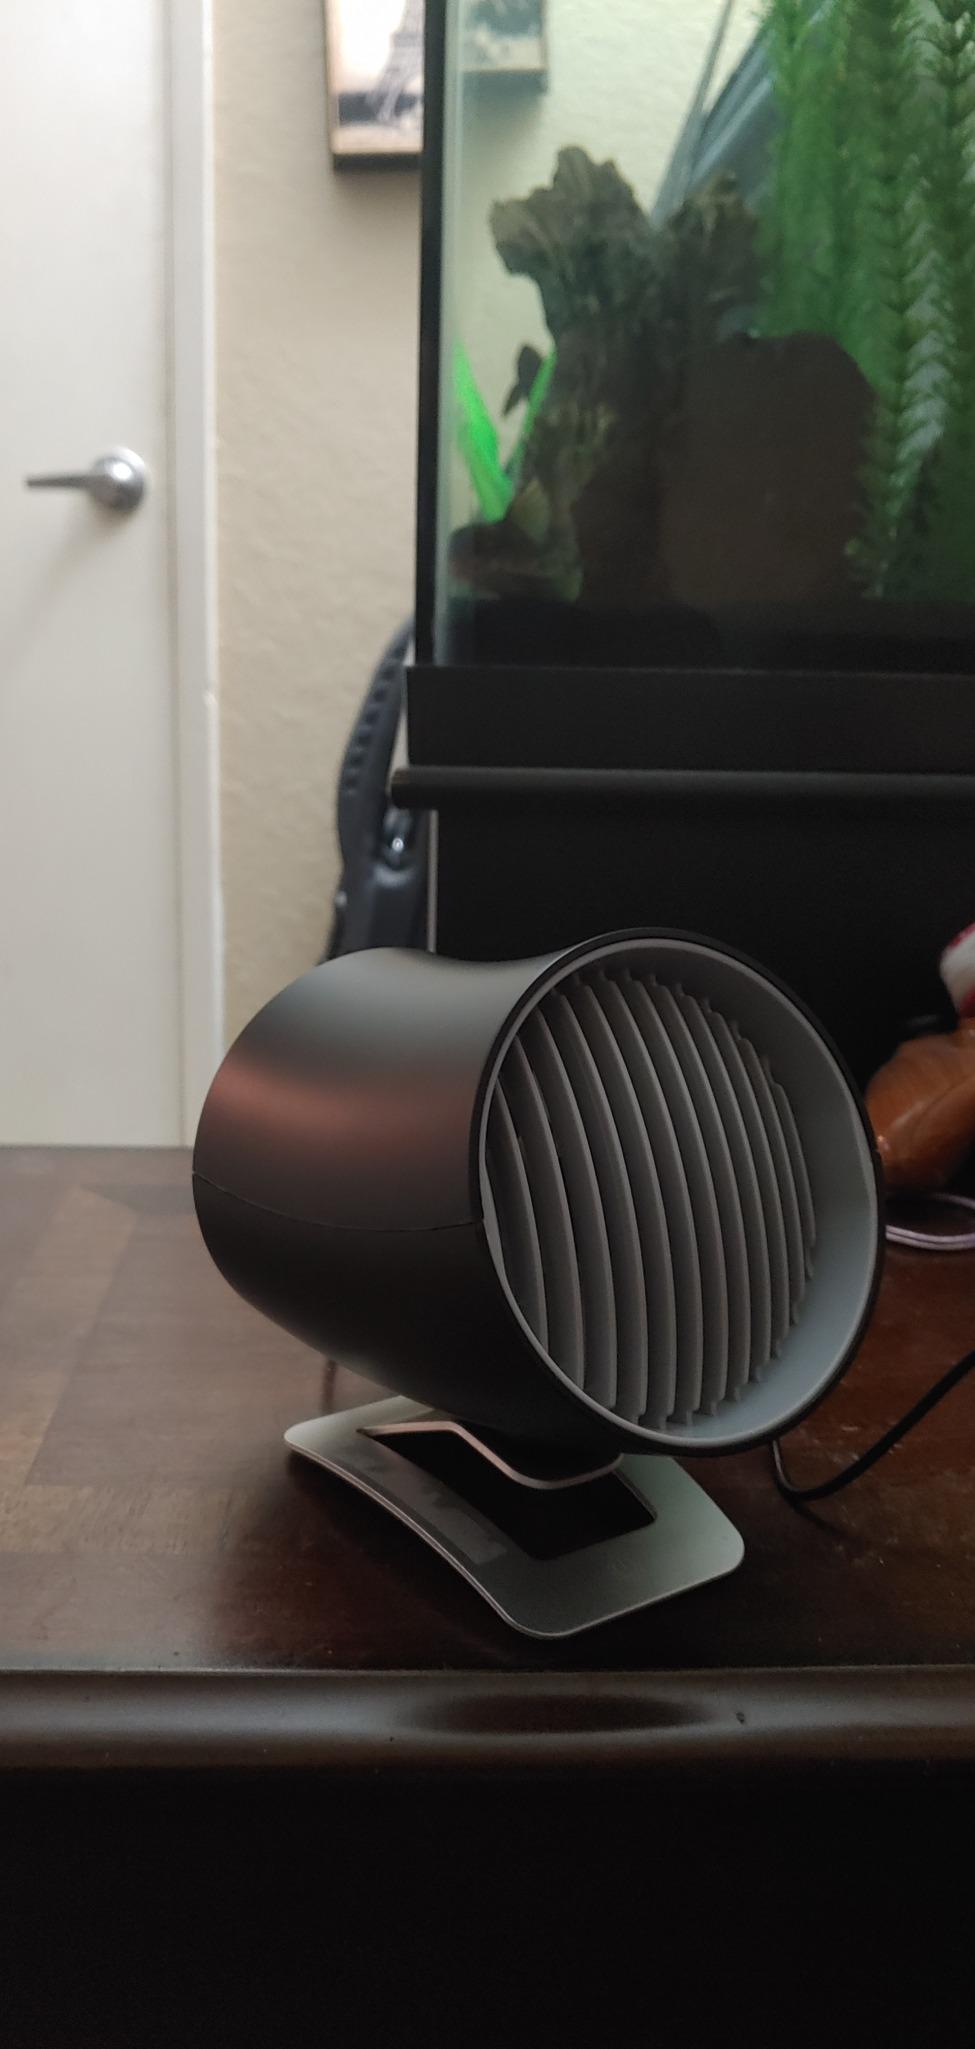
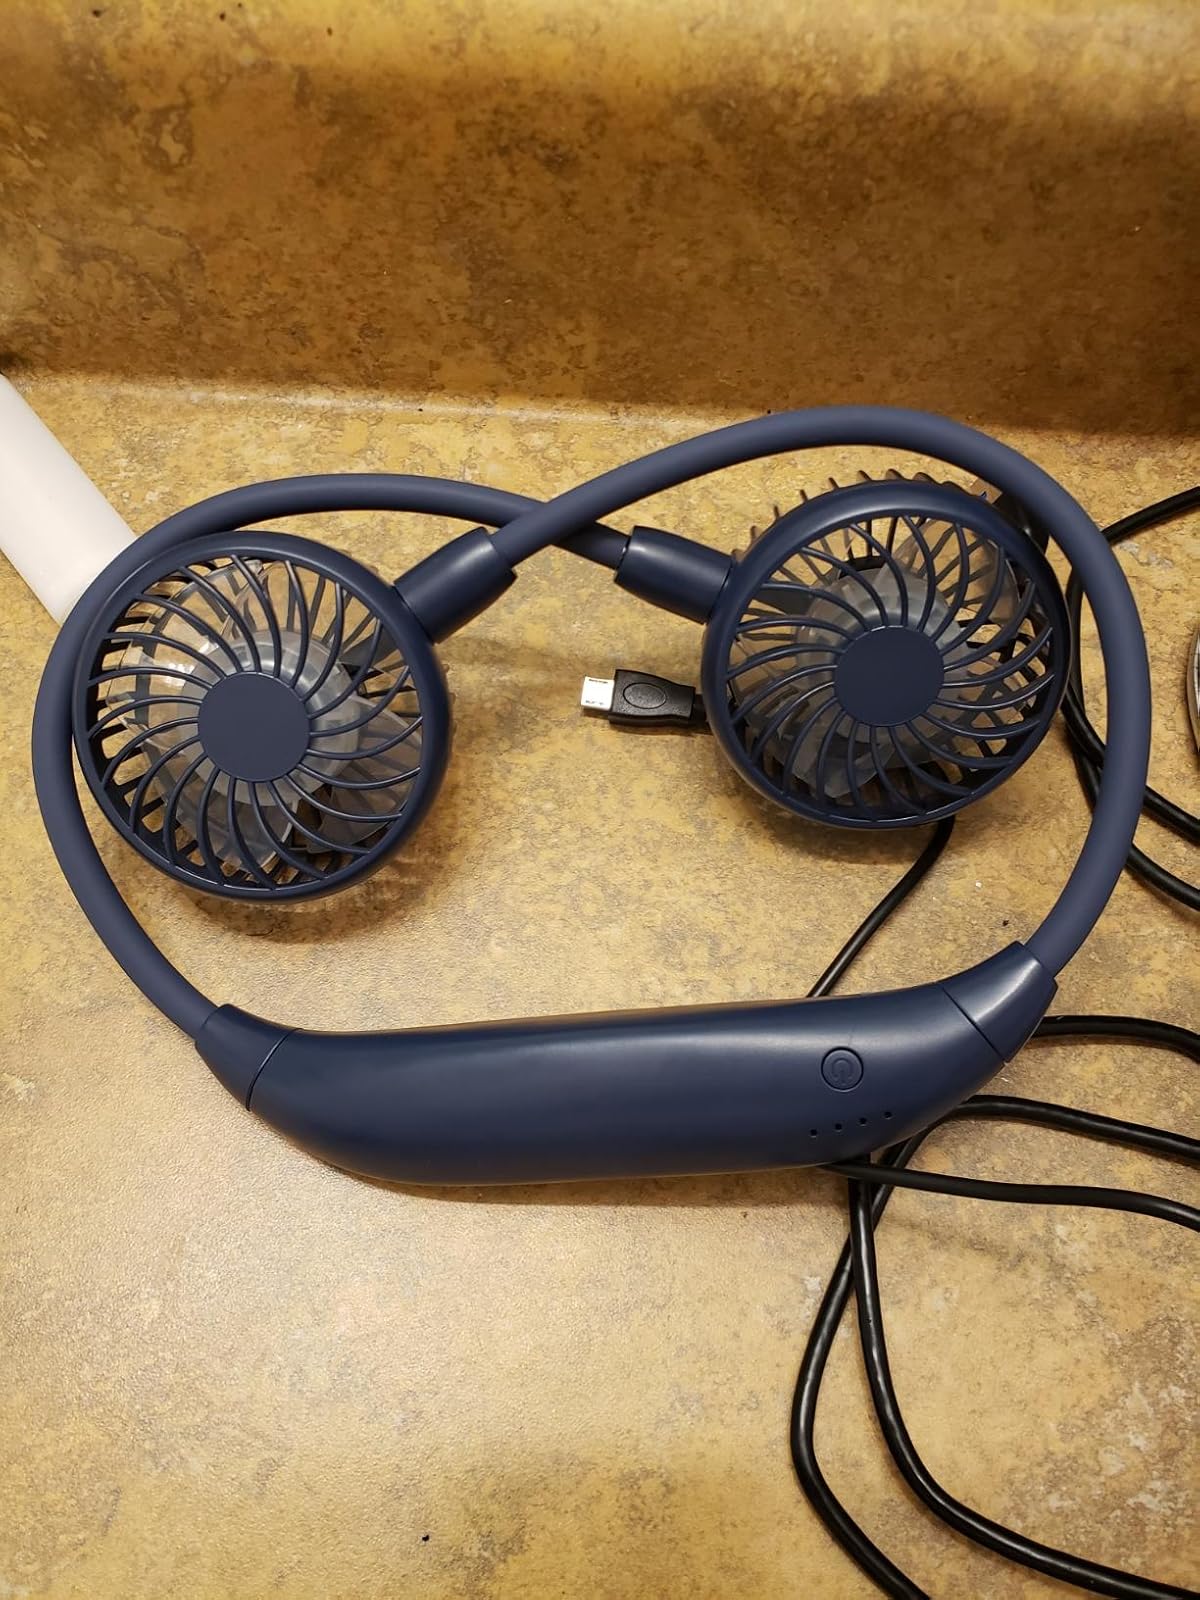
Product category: fan
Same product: no